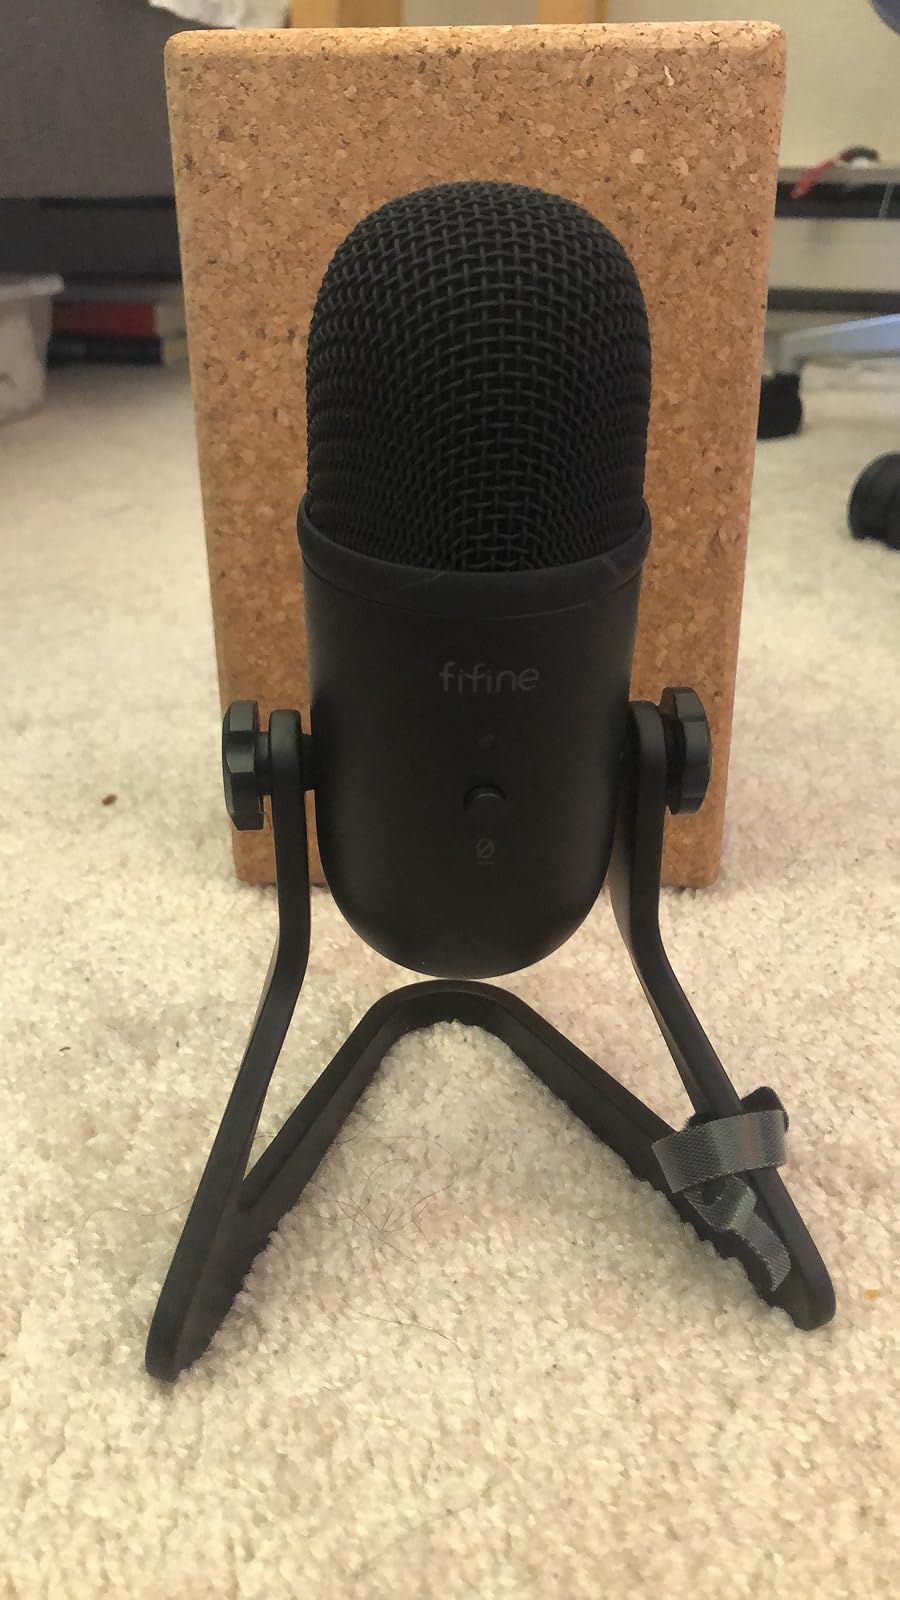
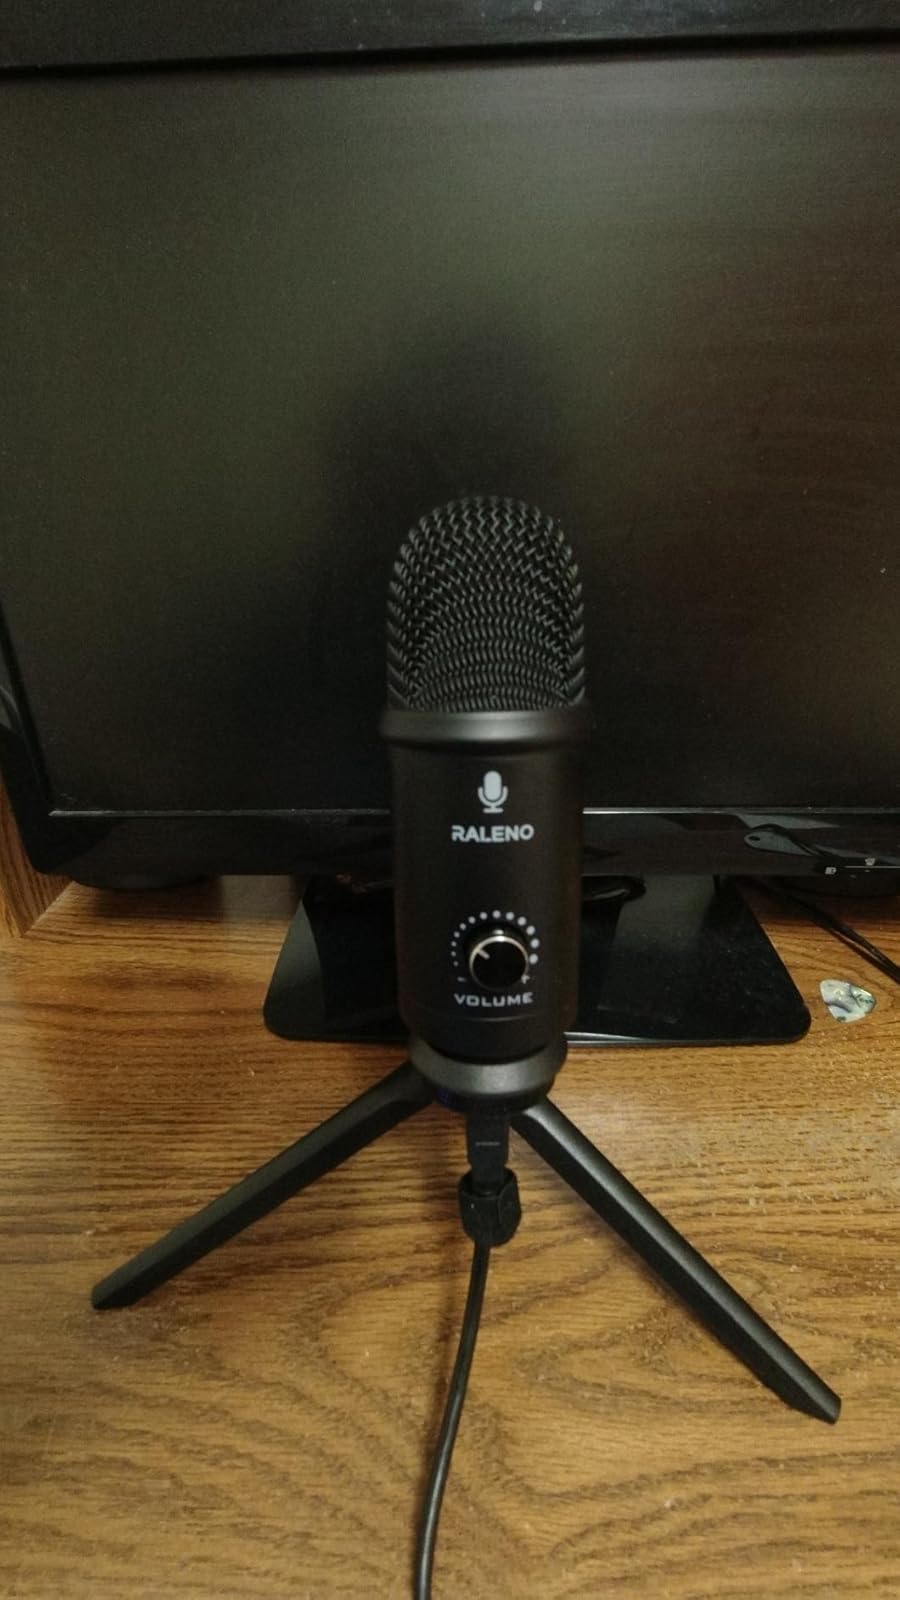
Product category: microphone
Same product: no